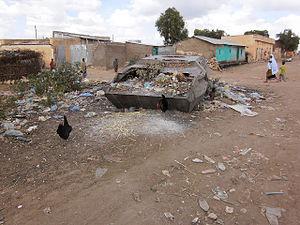
Shekosh est un des 47 woredas de la région Somali, en Éthiopie.